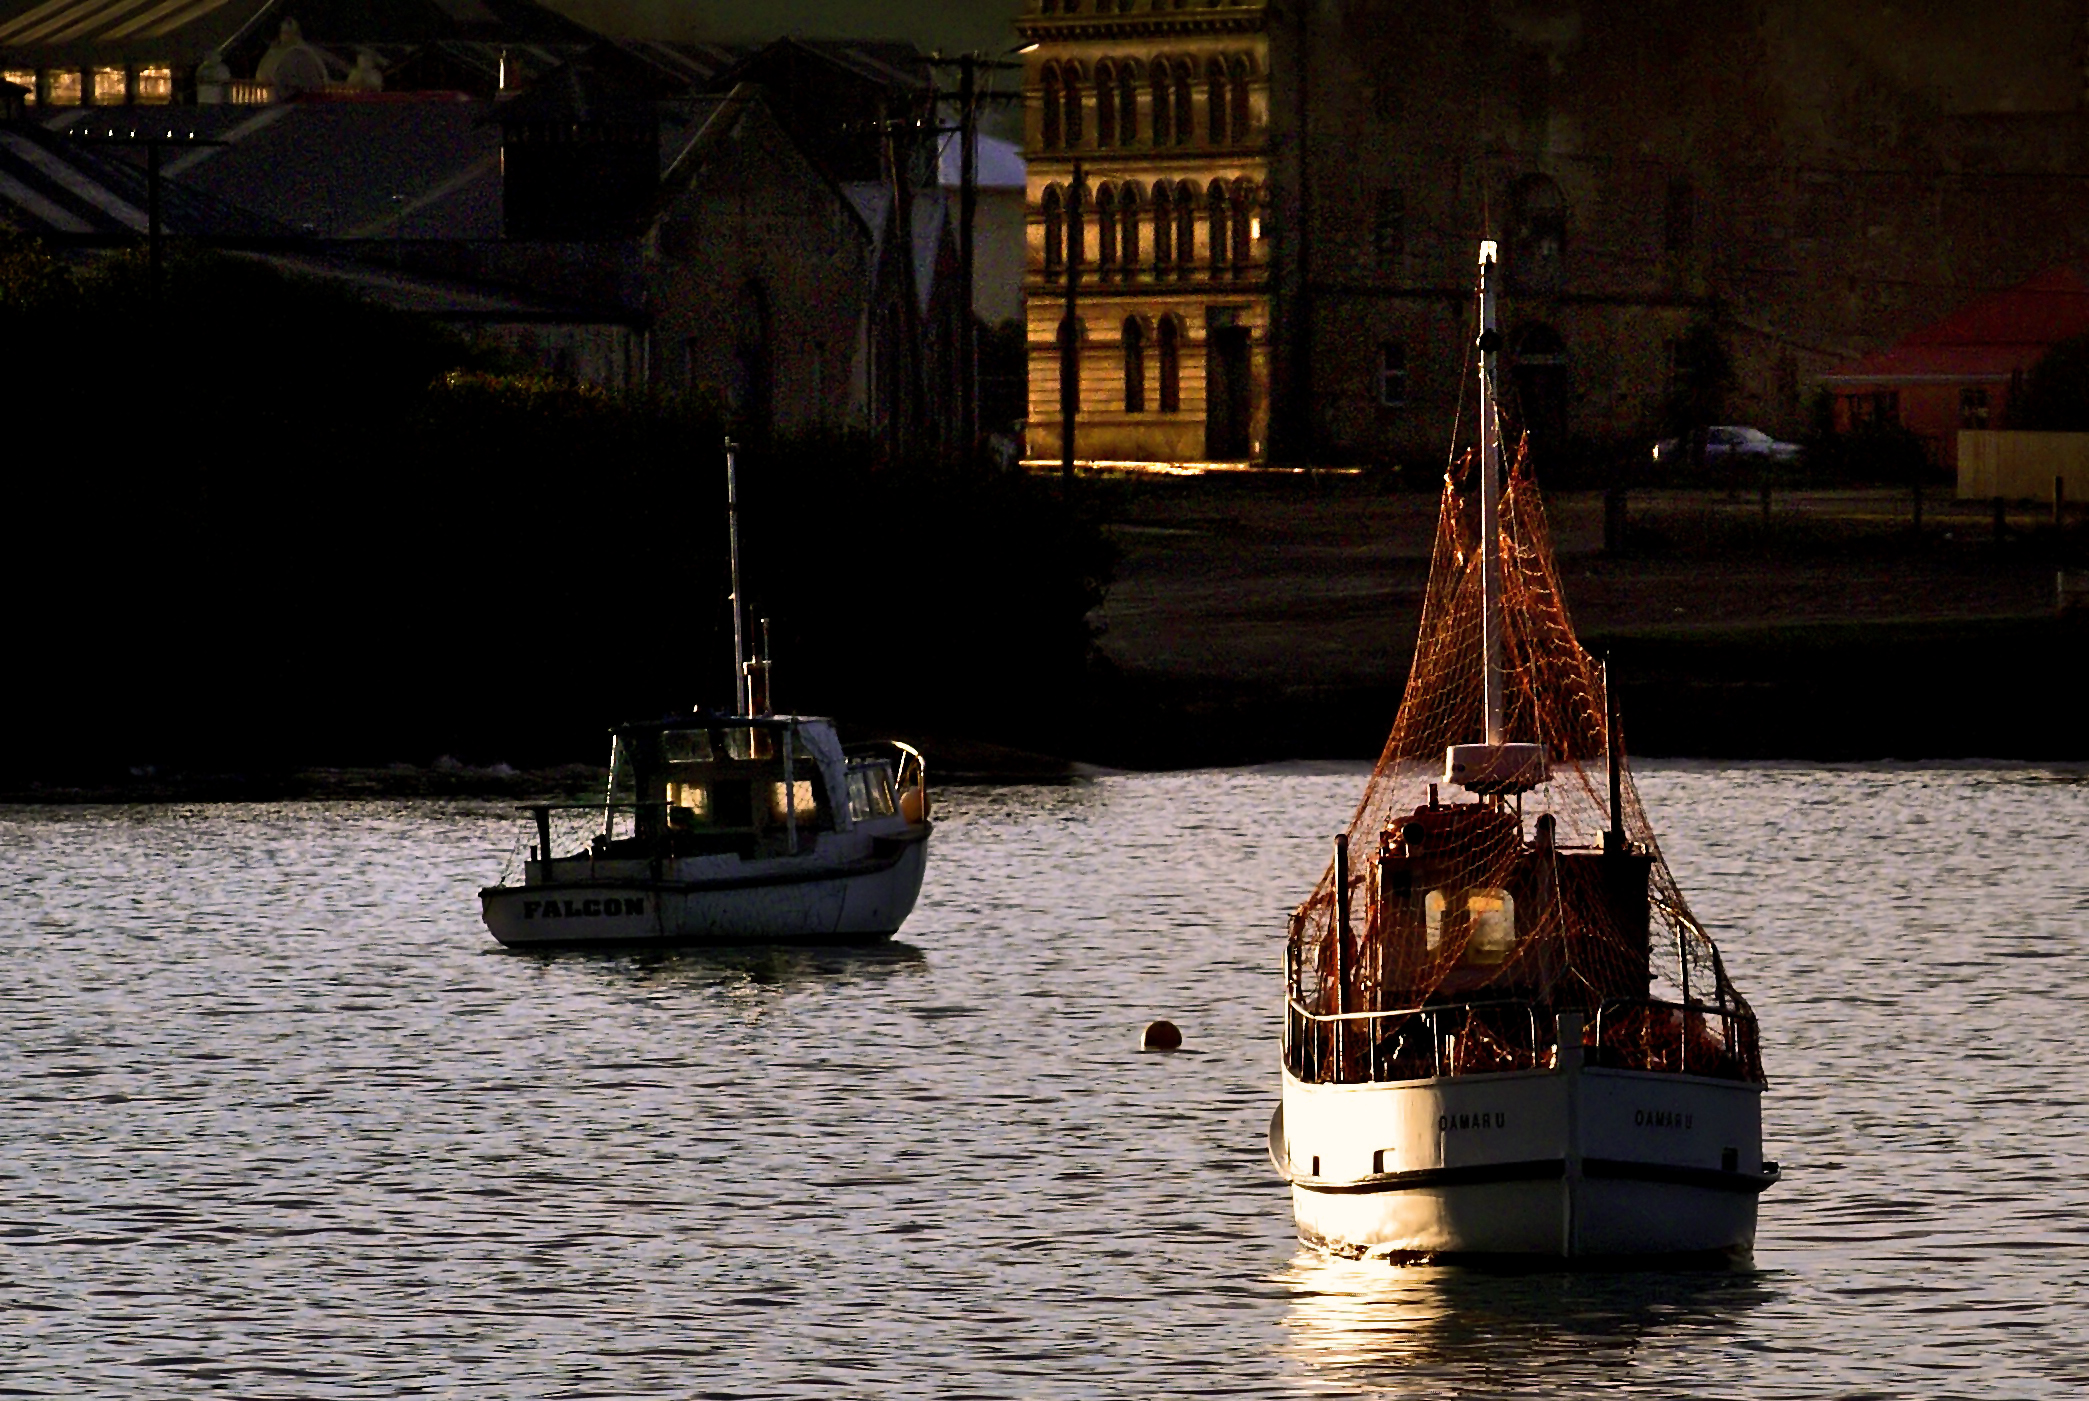
boat, night, evening, reflection, vehicle, waterway, boats, tugboat, fishingboats, oamaru, watercraft, sonydslra300, trawler, screenshot, galleon